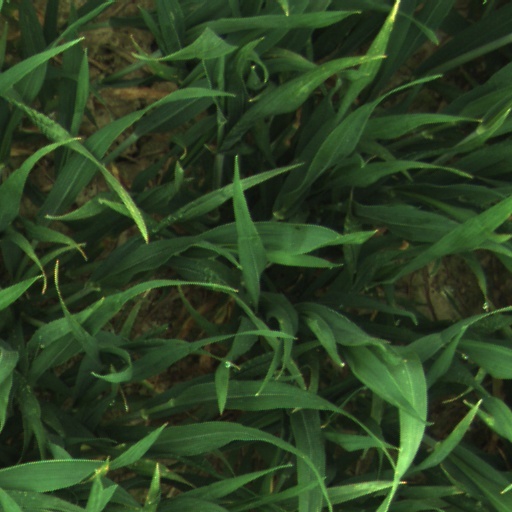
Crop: wheat